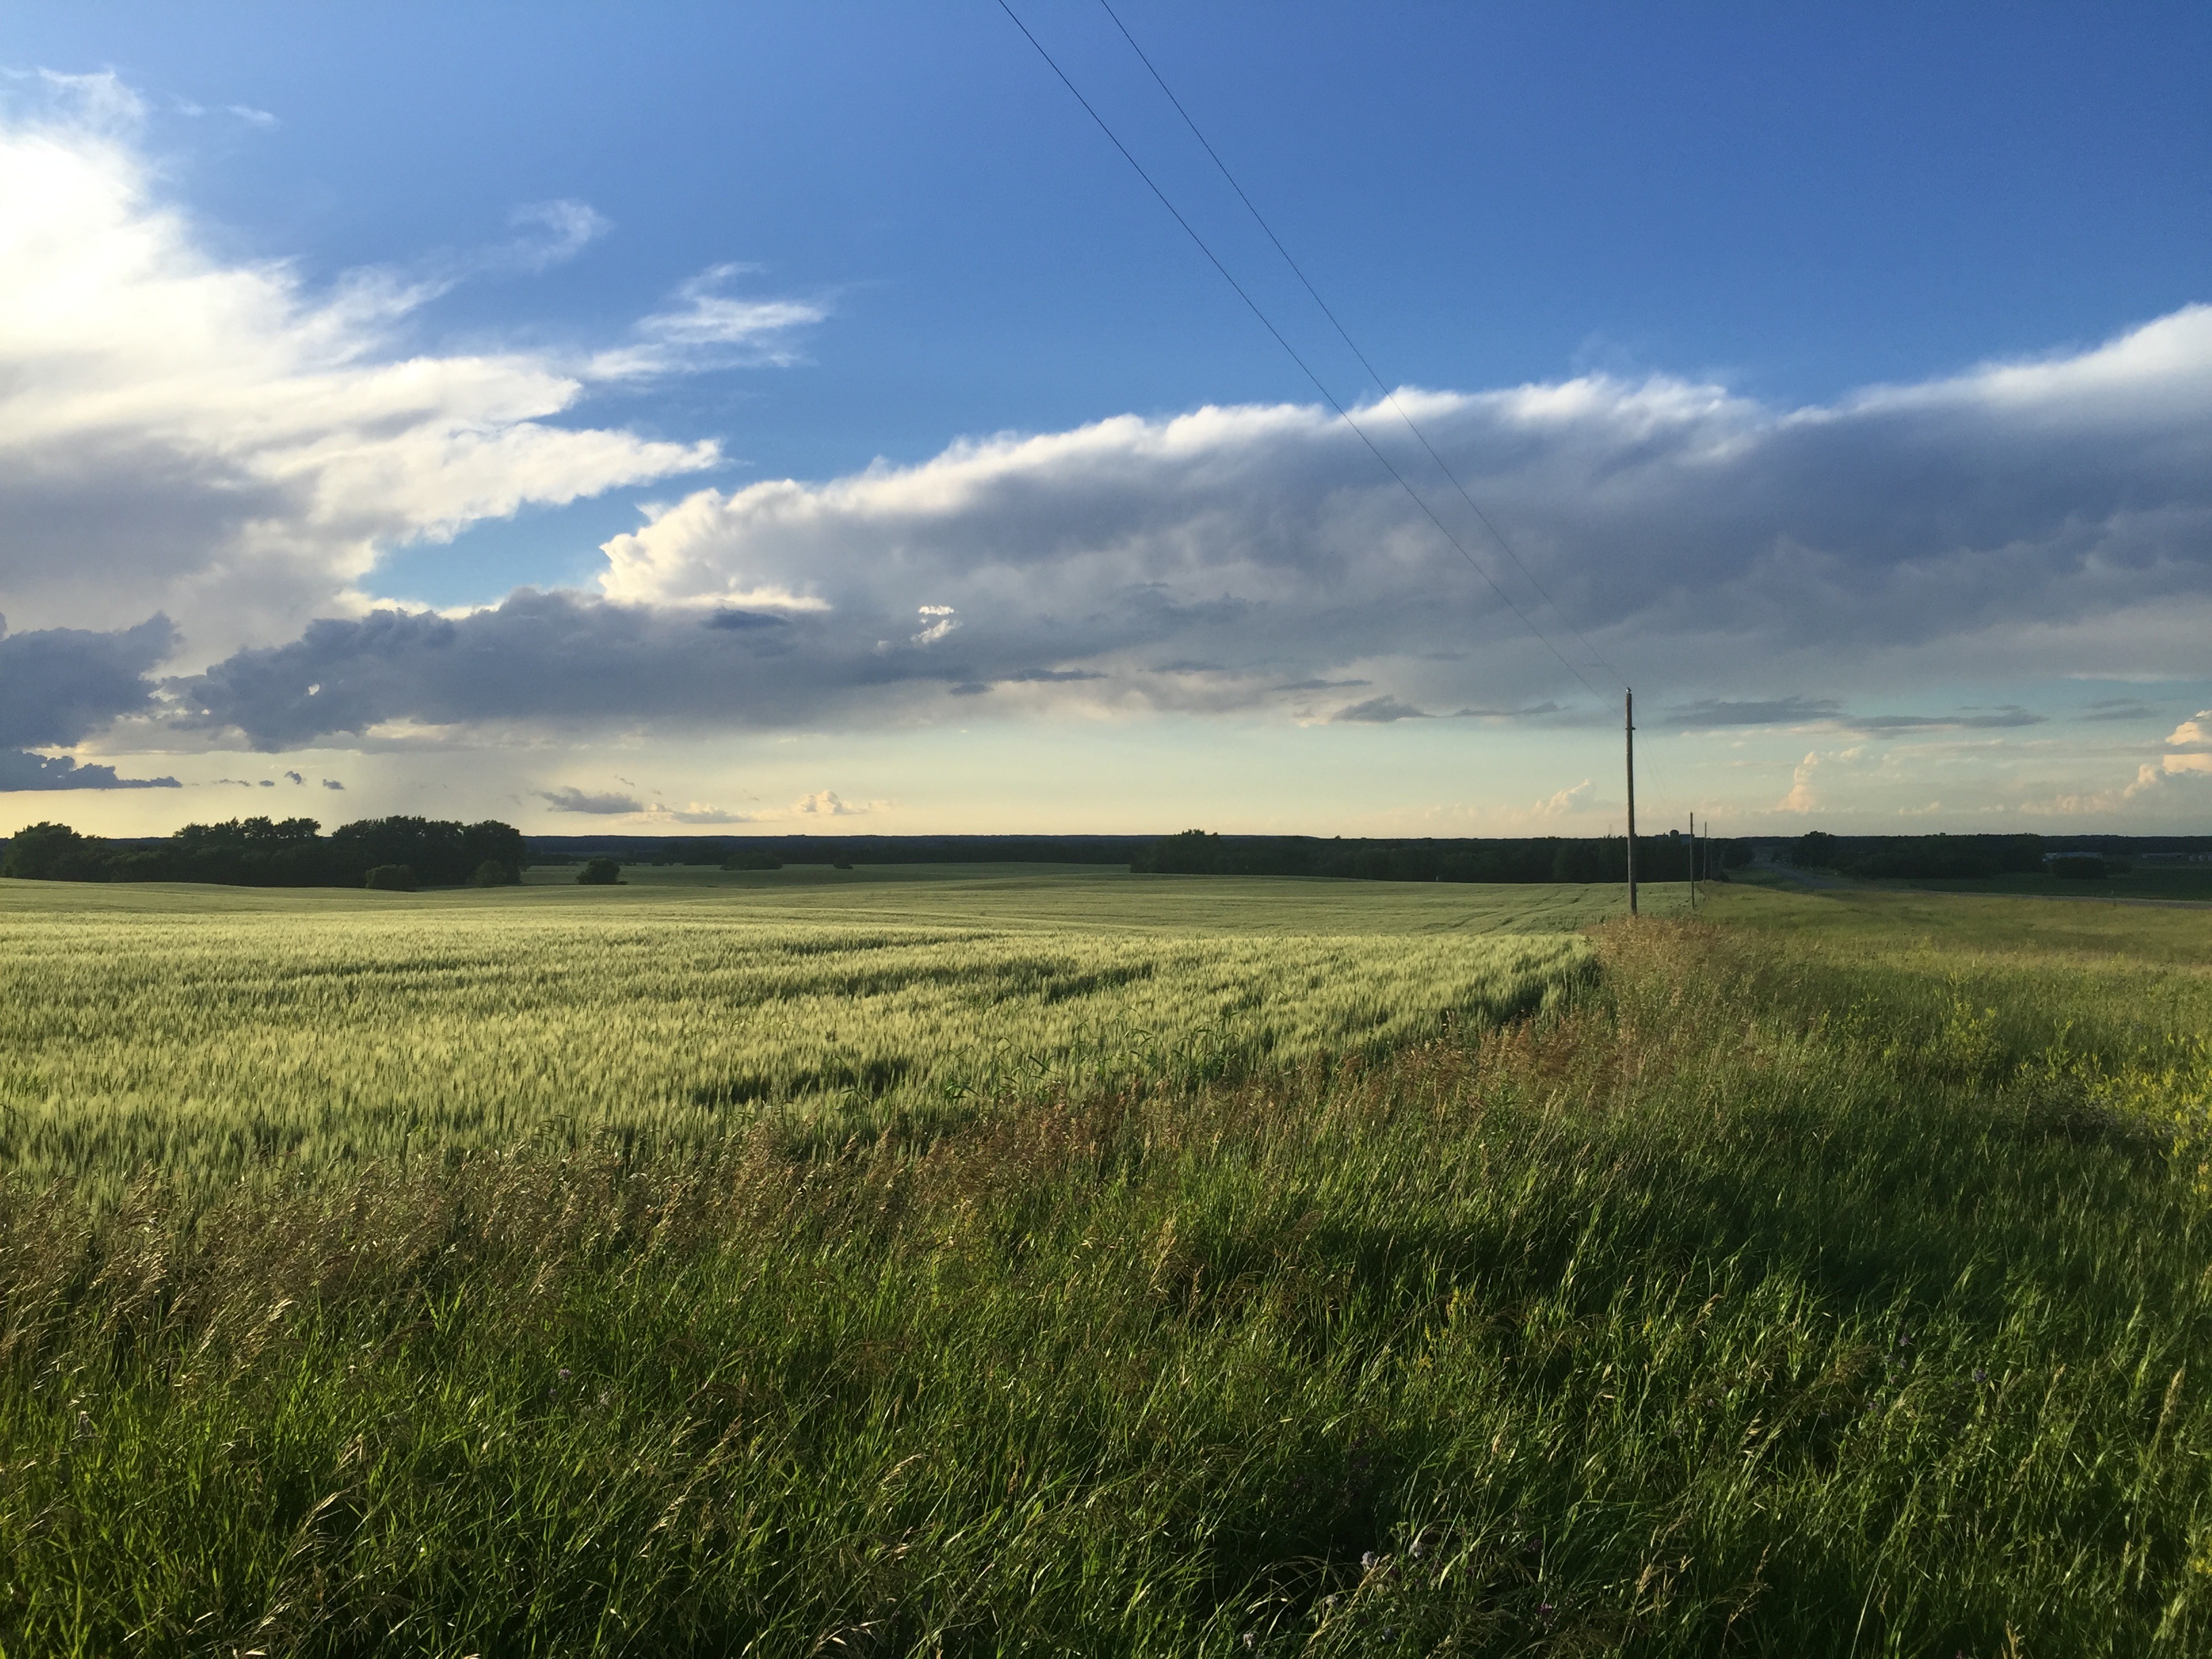
landscape, nature, grass, outdoor, horizon, marsh, cloud, sky, sunset, field, farm, meadow, prairie, countryside, sunlight, morning, hill, wind, crop, pasture, agriculture, savanna, plain, wheat field, sunny, clouds, fields, polder, grassland, wetland, habitat, natural beauty, ecosystem, steppe, rural area, paddy field, natural environment, atmospheric phenomenon, grass family